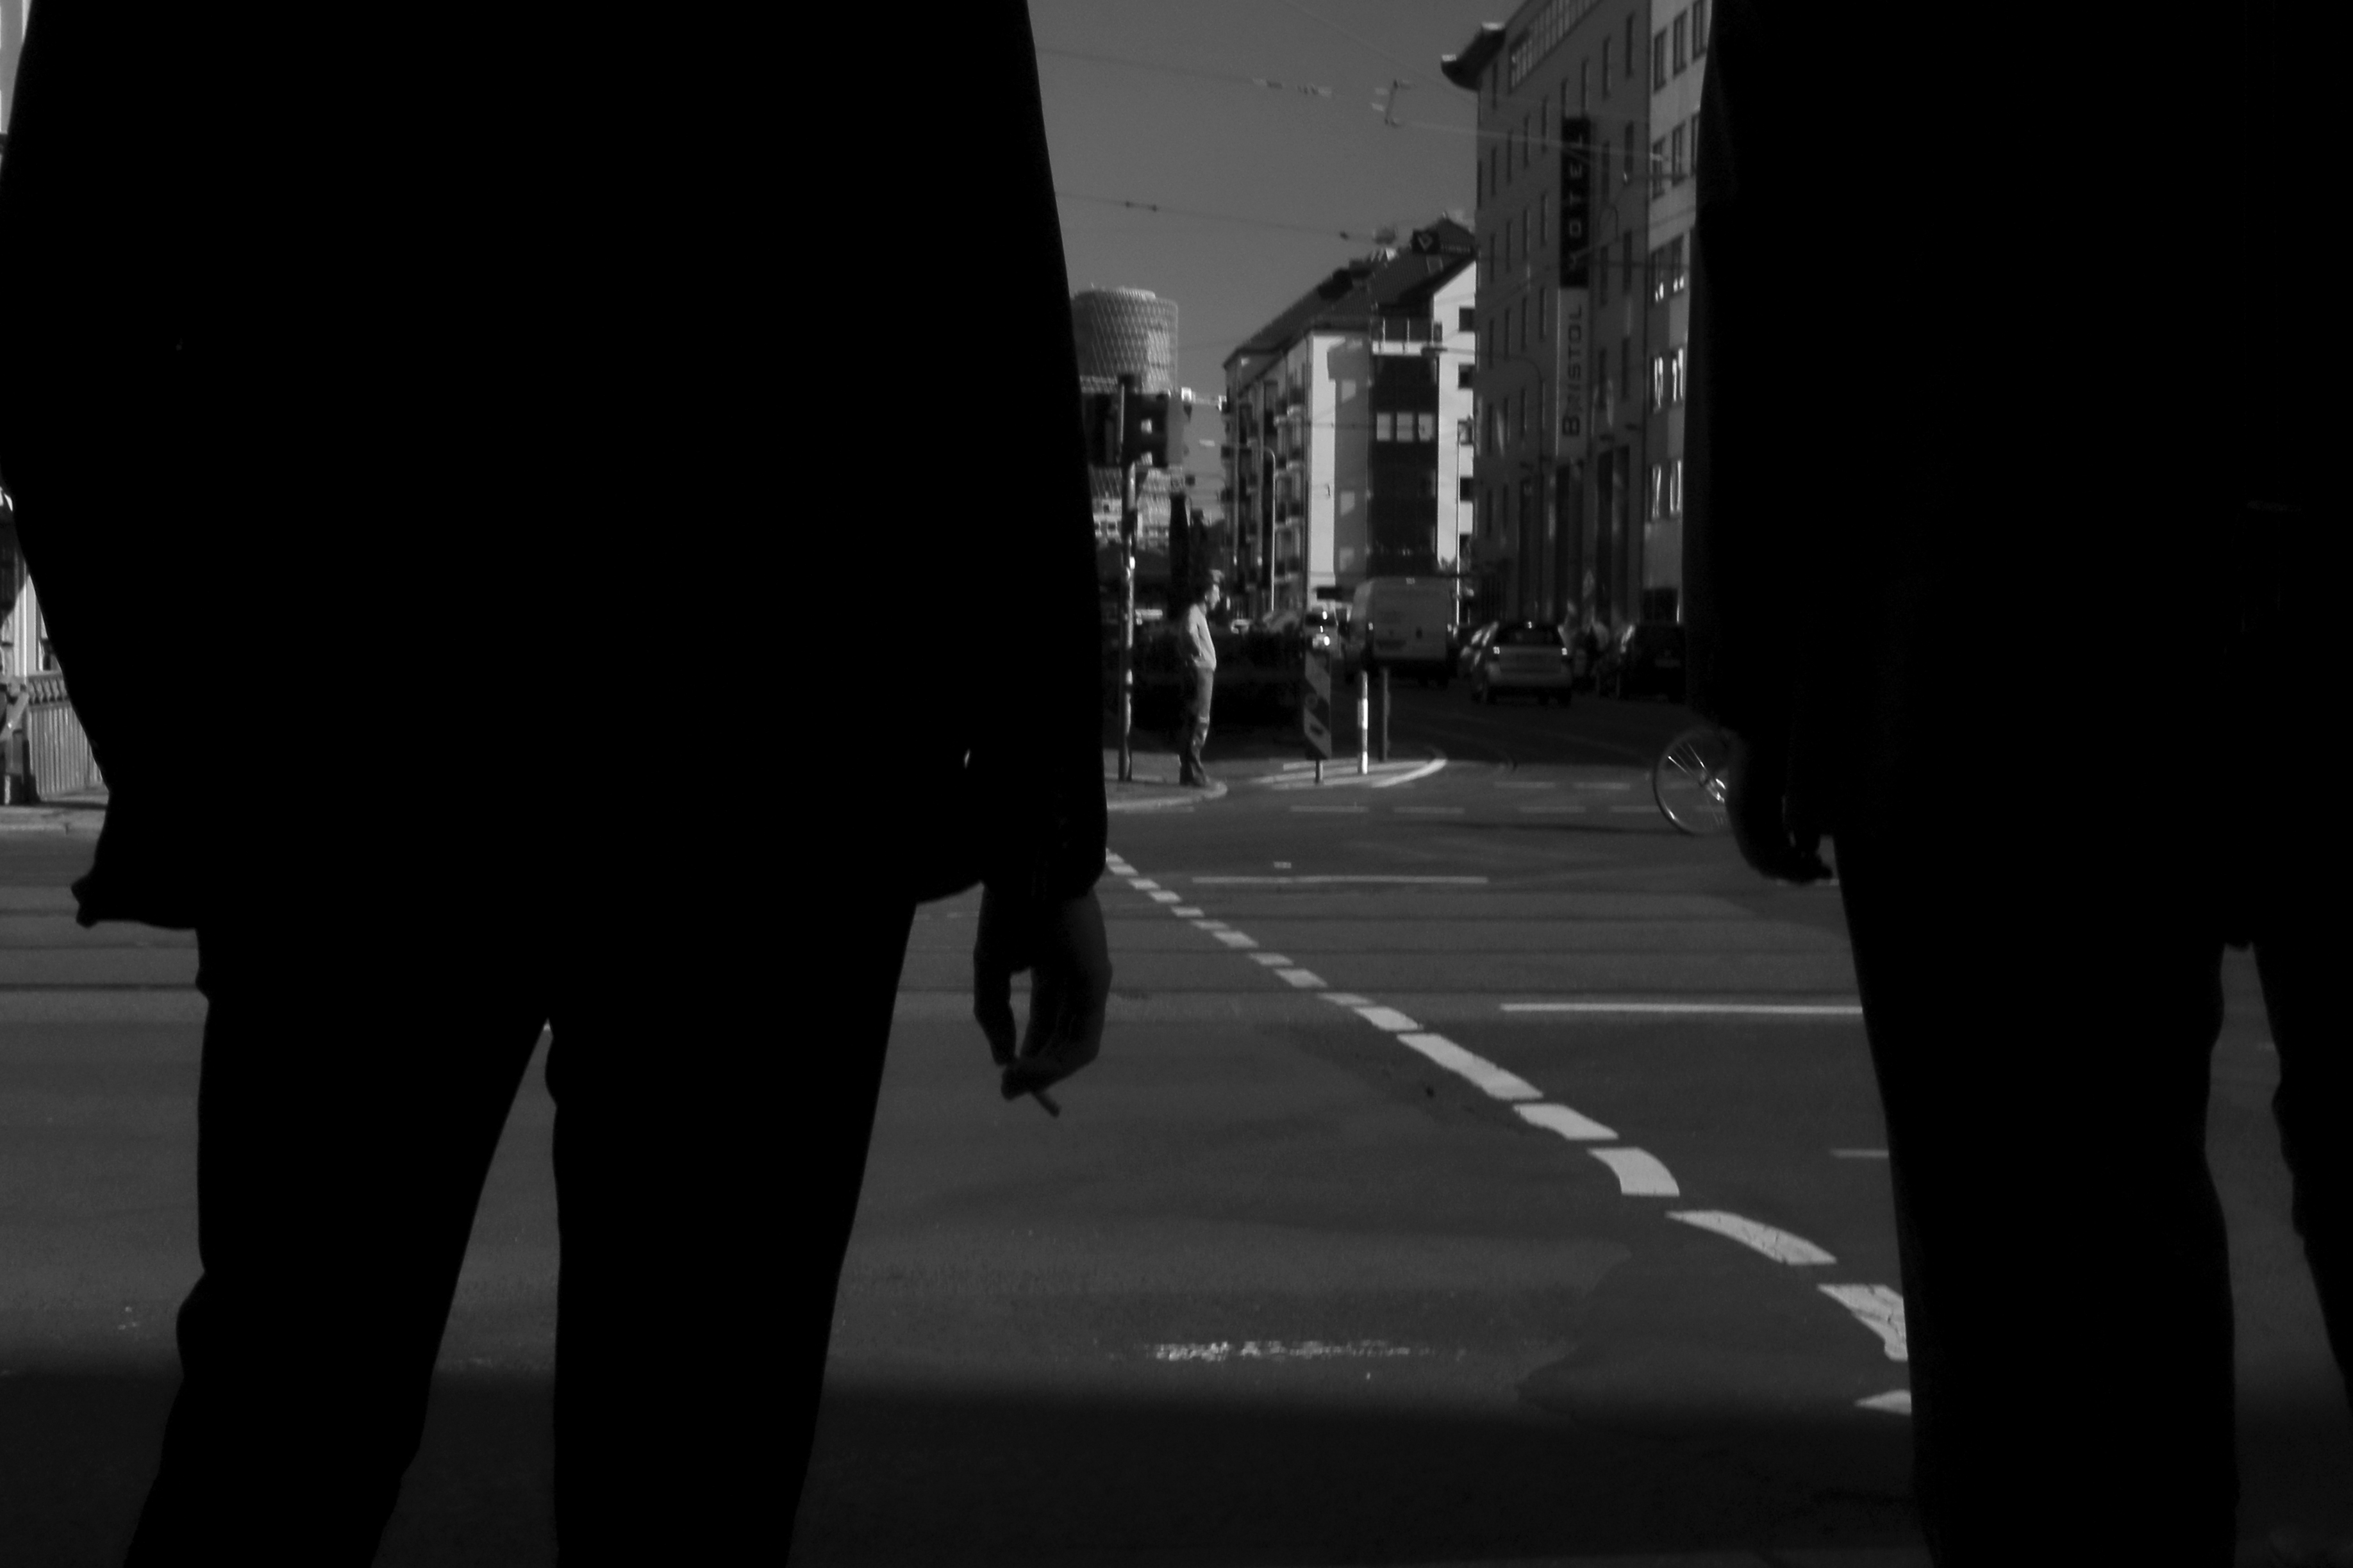
person, black and white, people, road, street, town, city, urban, europe, shadow, darkness, black, monochrome, streetphotography, bw, blackandwhite, blackwhite, candid, moments, infrastructure, stadt, europa, germany, deutschland, alemania, allemagne, strasse, sw, schwarzweiss, deutsch, schwarzweis, german, streetscene, snap, moment, frankfurtmain, frankfurtammain, frankfurtam, frankfurtamain, francfort, germania, hesse, hassia, hessen, einfarbig, leute, strasenszene, strassenszene, mensch, menschen, persons, personen, strassenfotografie, stdtisch, strase, unposed, ungestellt, frankfurt, monochrome photography, film noir